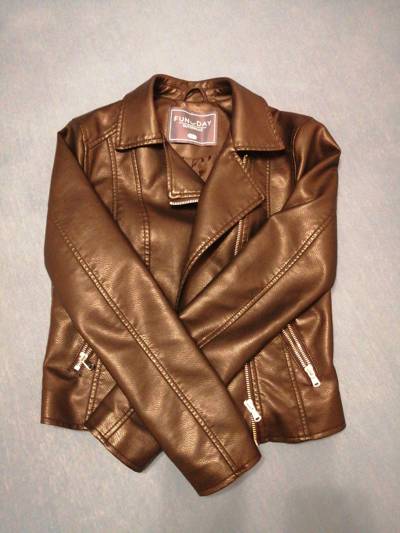
Waste category: clothes